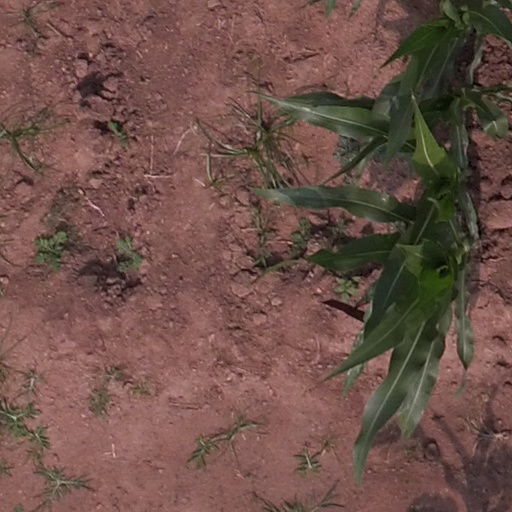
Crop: maize; corn